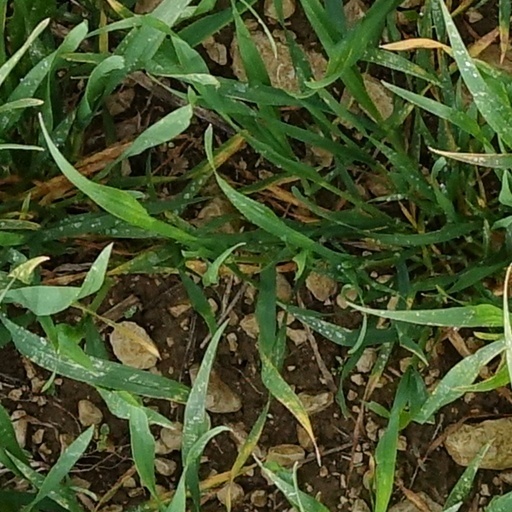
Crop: wheat